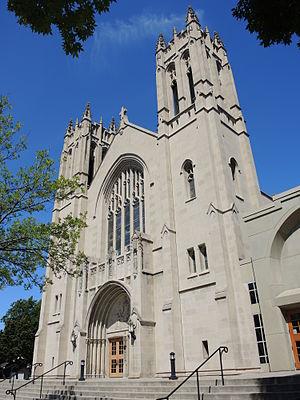
La cathédrale du Sacré-Cœur est la cathédrale du diocèse catholique de Rochester aux États-Unis dans l'État de New York. Elle est dédiée au Sacré Cœur de Jésus et se trouve à Rochester.